1956 Virginia 500

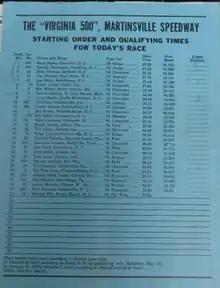
A race lineup sheet for the 1956 Virginia 500.

According to the official lineup sheet from the official program, the first 20 cars would qualify based on speed. Then, positions 21-30 would be based on their positions on a 10 lap qualifying race. Positions 31-40, those who would DNQ on Saturday, would be decided on who got to the track first, i.e. the first driver would get 31st, the second would get 32nd, etc. Buck Baker would win the pole with a 27.230.